Cumania

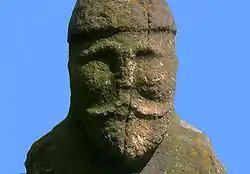
Cuman/Kipchak statue, 12th century, Luhansk

As in the case of many other large nomadic Eurasian confederacies, the ethnonym "Cuman" (referring to the inhabitants of Cumania) denoted different ethnic realities. While the main component was probably the Turkic-speaking tribes, the confederacy included other ethnic components as well. "Cumania" was primarily a political name, referring to the leading, integrating tribe or clan of the confederacy. The Cumans, when they first appear in written sources, are members of a confederacy irrespective of their tribal origin. Former tribal names disappeared when the tribe in question became part of a political unit. For instance, when we hear of an incursion of Cumans, it means that certain tribes of the Cuman confederacy took part in a military enterprise. In his ""History of the Mongols"", the Persian historian Rashid-al-Din Hamadani, referred to Cumania around 1236–1237, during the Mongol invasion of Möngke, the future Great Khan of the Mongol Empire. Among others, he mentions the Kipchaks, the Turkophone Asi (probably the same as the later Jassic tribe) and the "Karaulaghi" (Black, i.e. "from the north", Vlachs).